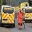
Label: ambulance